Water supply and sanitation in Saudi Arabia

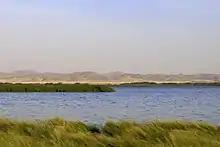
Al-Musk Lake close to Jeddah

Drinking water. Despite clear improvements, the quality of service remains insufficient. For example, few cities enjoy continued service, and water pressure is often inadequate. In Riyadh water was available only once every 2.5 days in 2011, while in Jeddah it is available only every 9 days. This is still better than in 2008, when the respective figures were 5 and 23 days. While systematic data on service quality are now available for several cities, they are not publicly available. In some localities groundwater used for drinking water supply is naturally contaminated with levels of fluoride in excess of the recommended level of 0.7 to 1.2 mg/L. For example, a 1990 study showed that the fluoride level in drinking water in Mecca was 2.5 mg/L. In Riyadh the level of fluoride is reduced far below the recommended level by blending groundwater with desalinated seawater.